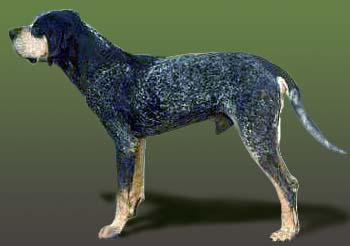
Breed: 217-n000050-bluetick